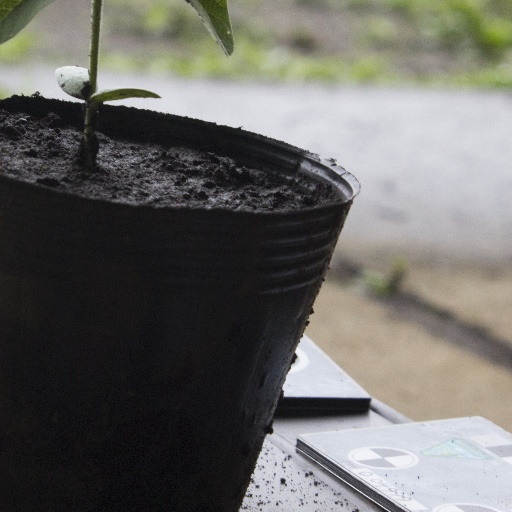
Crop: soybean